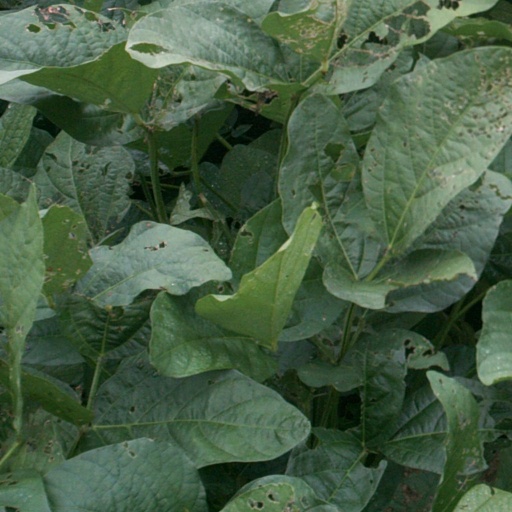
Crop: soybean